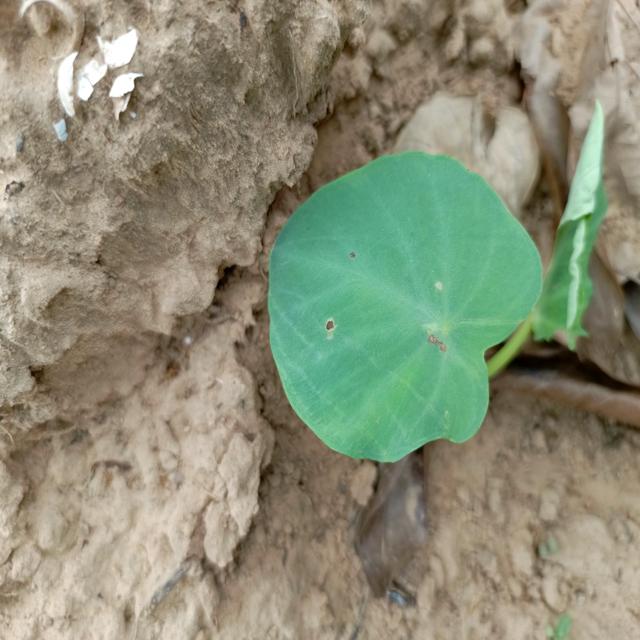
Label: Early_Blight